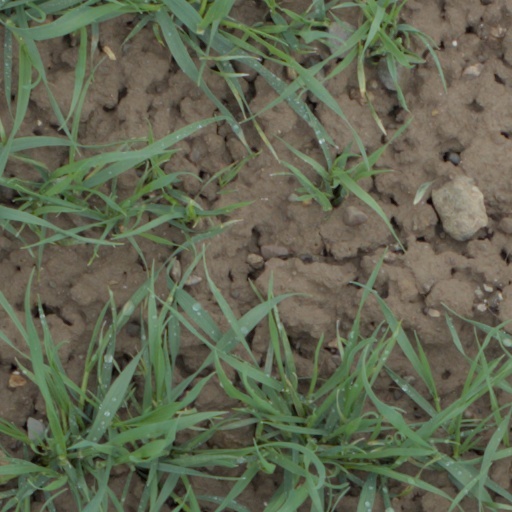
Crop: wheat